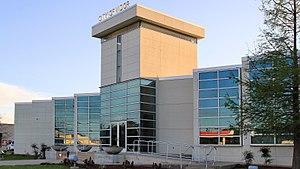
La ville de Vidor est située dans le comté d’Orange, dans l’État du Texas, aux États-Unis. Lors du recensement de 2010, sa population s’élevait à 10 579 habitants.